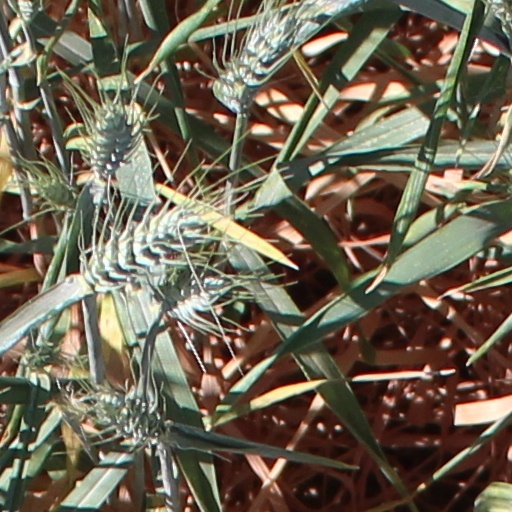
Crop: wheat